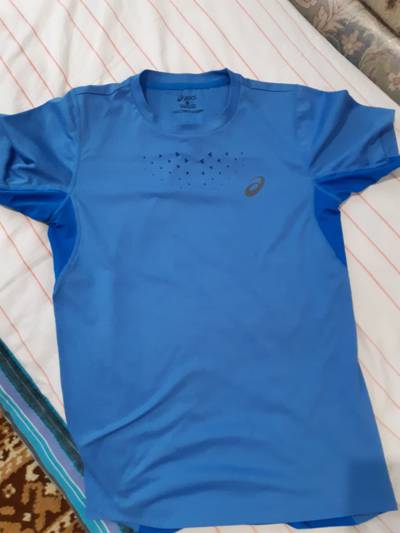
Waste category: clothes